Nihonium

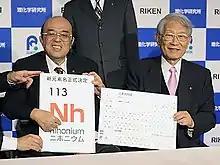
Lead researcher Kosuke Morita and Riken president Hiroshi Matsumoto from Riken showing "Nh" being added to the periodic table

Using Mendeleev's nomenclature for unnamed and undiscovered elements, nihonium would be known as "eka-thallium". In 1979, IUPAC published recommendations according to which the element was to be called "ununtrium" (with the corresponding symbol of "Uut"), a systematic element name as a placeholder, until the discovery of the element is confirmed and a name is decided on. The recommendations were widely used in the chemical community on all levels, from chemistry classrooms to advanced textbooks, but were mostly ignored among scientists in the field, who called it "element 113", with the symbol of "E113", "(113)", or even simply "113".